André Jolivard

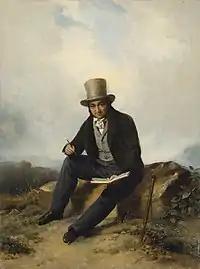
André Jolivard Seated in a Landscape; portrait by Pierre Duval le Camus

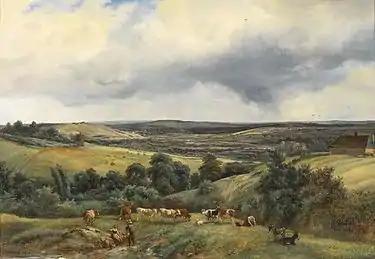
Landscape with Herd of Animals

André Jolivard (15 September 1787, in Le Mans – 8 December 1851, in Paris) was a French landscape painter.